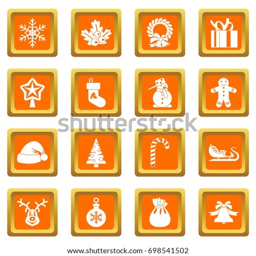
christmas icons set in orange color isolated vector illustration for web and any design